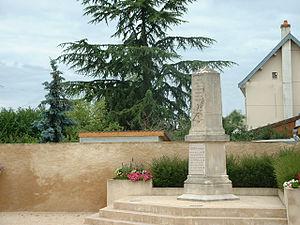
C'est le monument aux morts de Sennecey-les-Dijon, en face de la mairie.
Sennecey-lès-Dijon est une commune française située dans le canton de Chevigny-Saint-Sauveur du département de la Côte-d'Or en région Bourgogne-Franche-Comté.